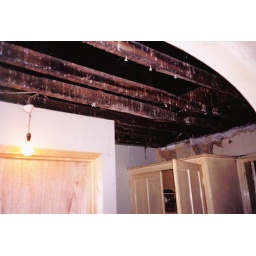
The roof fell in owing to an overload of pigeon shit